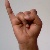
The image shows a hand gesture representing the letter 'I' in Indian Sign Language.